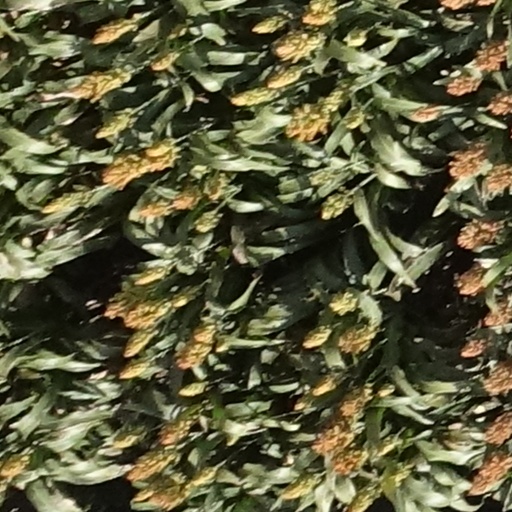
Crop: sorghum